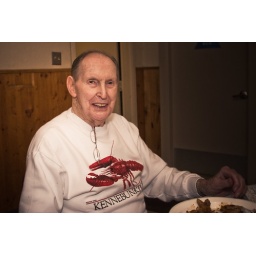
He stirred the pot in the kitchen to get his work out tonight.